3rd Class

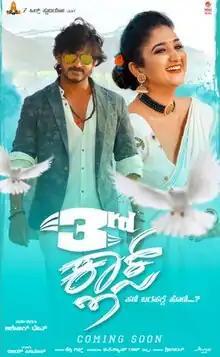
Release poster

3rd Class is a 2020 Indian Kannada-language romantic action film directed by Ashok Dev and produced by Nam Jagadeesh under the banner of 7Hills Studio. The film starring Nam Jagadeesh, Roopika and Divya Rao, revolves around Sahana (Roopika) and Jagadeesh (Jaggi), who hails from the different socio-economic background. Sahana is a daughter of a home minister, while Jaggi is a mechanic. It is the story of their relationship and how they deal with this difference. The film was released on 7 February 2020.